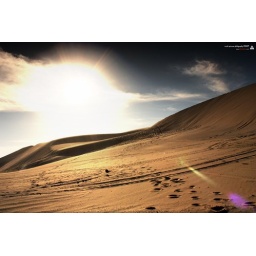
photo shoot at sand dunes along sealine in doha qatar. the clouds are perfect. the sands are pure. picture perfect